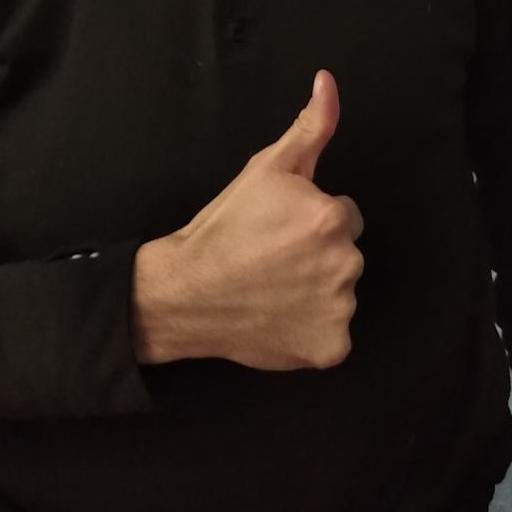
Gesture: like